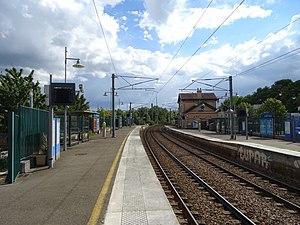
Voies de la gare de Mareil-Marly
La gare de Mareil-Marly est une halte ferroviaire française de la ligne de la grande ceinture de Paris, située sur le territoire de la commune de Mareil-Marly.